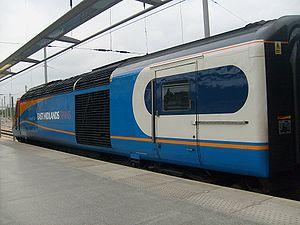
La gare de Saint-Pancras, du nom du quartier de Saint-Pancras dans lequel elle est implantée, est une gare terminus ferroviaire de Londres, située entre le nouveau bâtiment de la British Library à l'ouest et la gare de King's Cross à l'est.